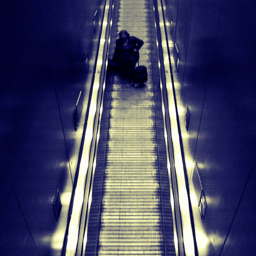
A woman with suitcases descending down an elevator.
A person climbing up a long flight of stairs.
A Woman with suitcases riding down the escalator.
a person is coming down an escalator with their luggage
Person coming down a escalator pulling a suit case.